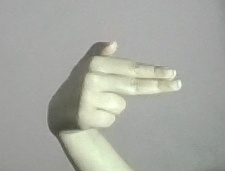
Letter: ghain